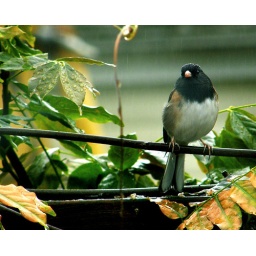
A wet Junco sitting on a Wisteria vine just above the fence around my deck.